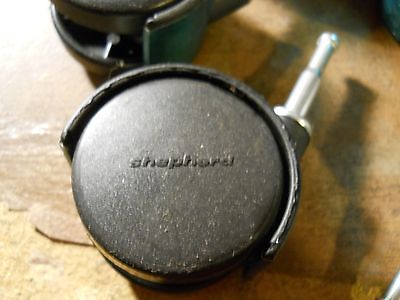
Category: chair